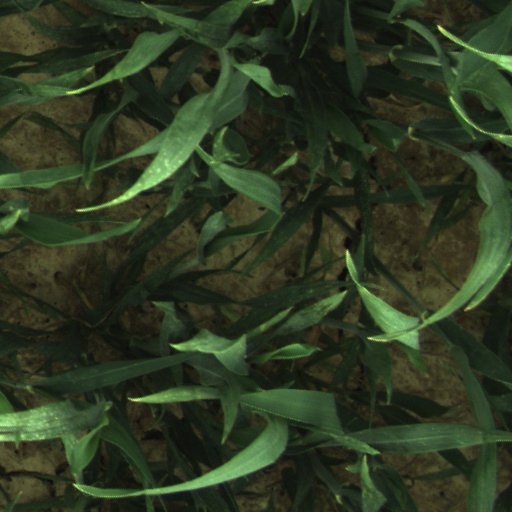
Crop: wheat